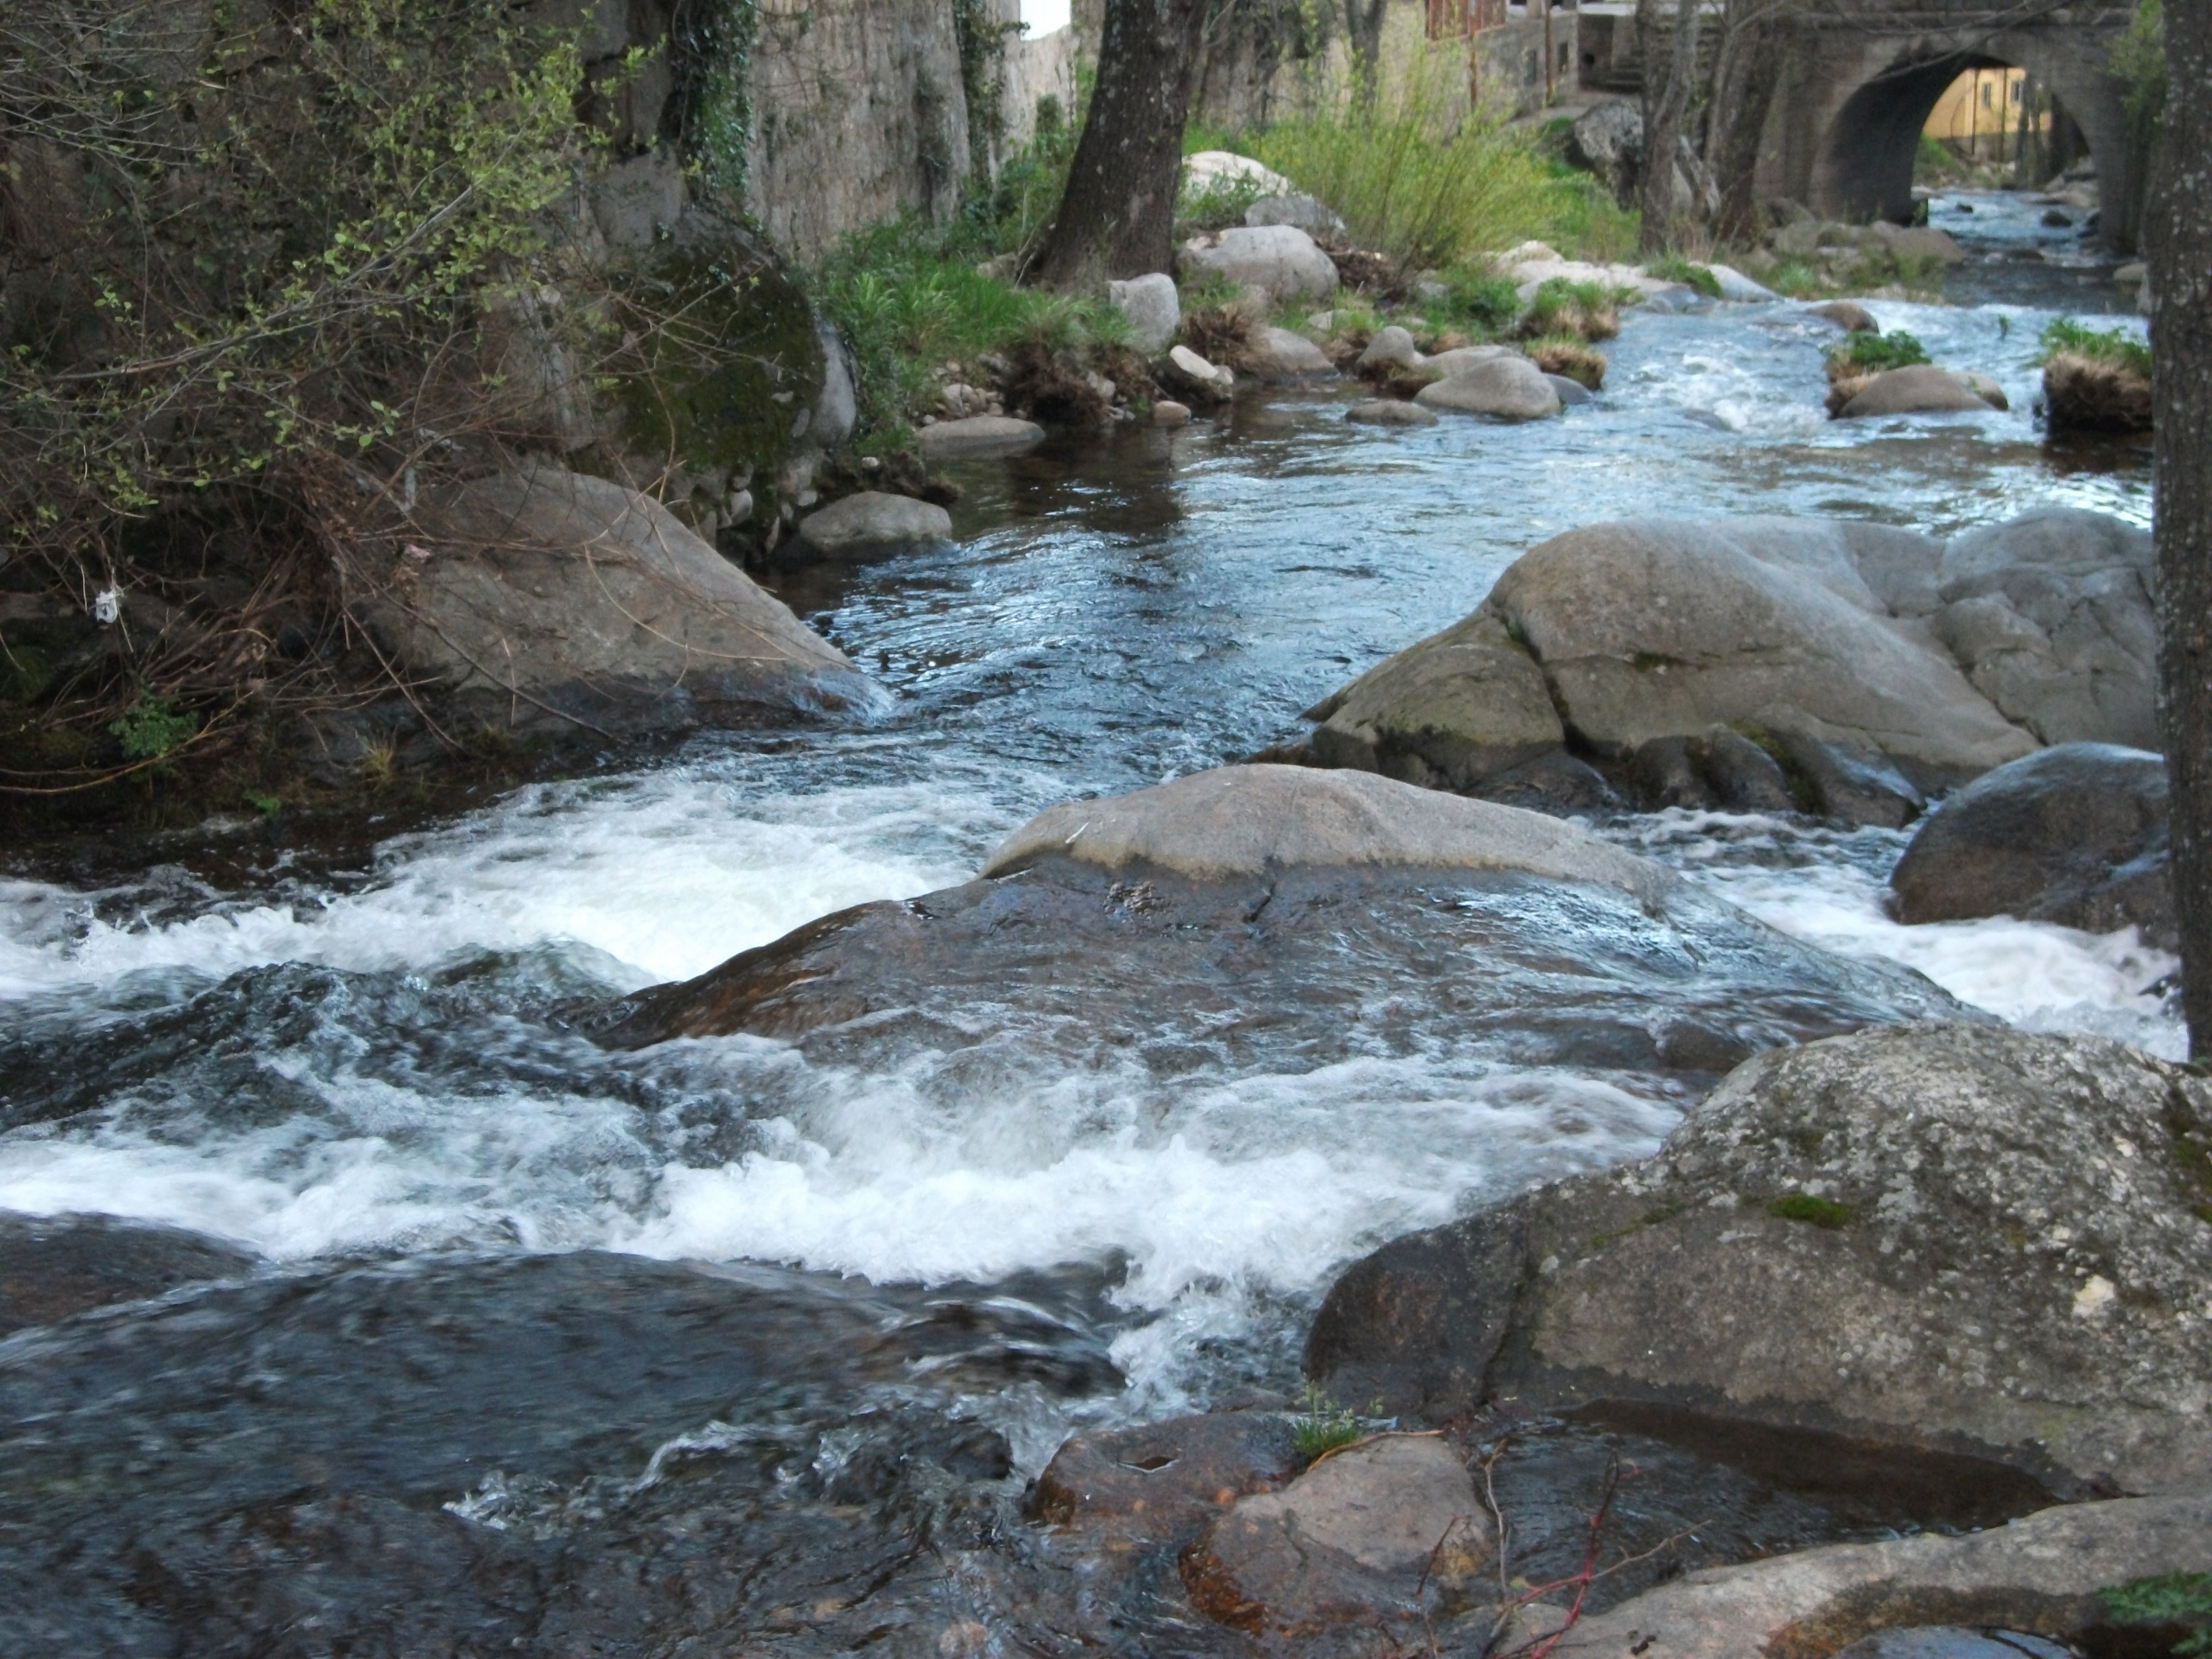
landscape, water, nature, rock, waterfall, creek, river, stream, rapid, body of water, stones, water feature, watercourse, wadi, stream bed, landform